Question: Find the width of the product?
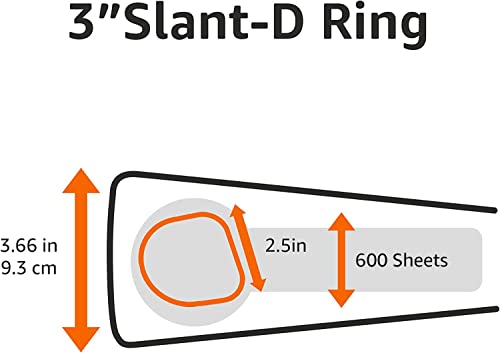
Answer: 3.0 inch